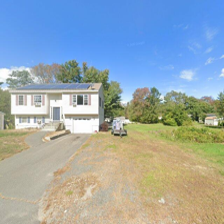
Label: streetView